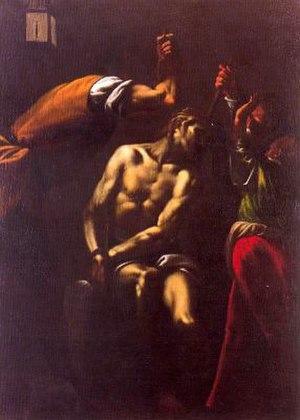
Pier Francesco Mazzucchelli dit il Morazzone est un des peintres italiens de la communauté post-maniériste ou pré-baroque lombarde et borroméenne des premières décennies du Seicento, le plus empreint de classicisme dû à son séjour à Rome.